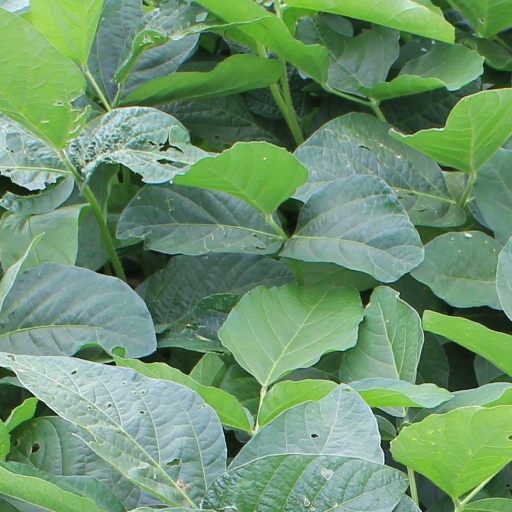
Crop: soybean